Competition elements in ice dance

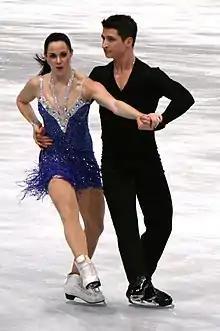
Tessa Virtue and Scott Moir perform part of a step sequence during a short program

The ISU defines a step sequence as "a series of prescribed or un-prescribed steps, turns and movements"S&P/ID 2022, p. 123 in a rhythm dance or free dance. Step sequences have three divisions: types, groups, and styles.